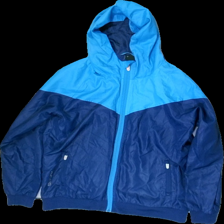
View: front
Type: Rain jacket
Category: Children
Brand: Lager 157
Colors: Blue
Material: 100% polyester
Cut: Regular
Size: 152
Season: All
Price range: <50
Recommended usage: Export